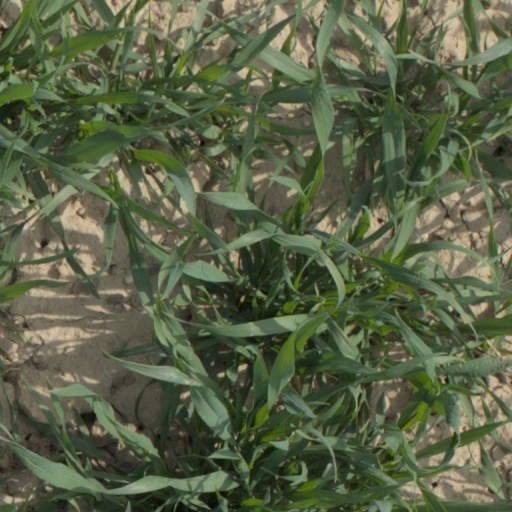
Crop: wheat